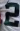
Number: 2